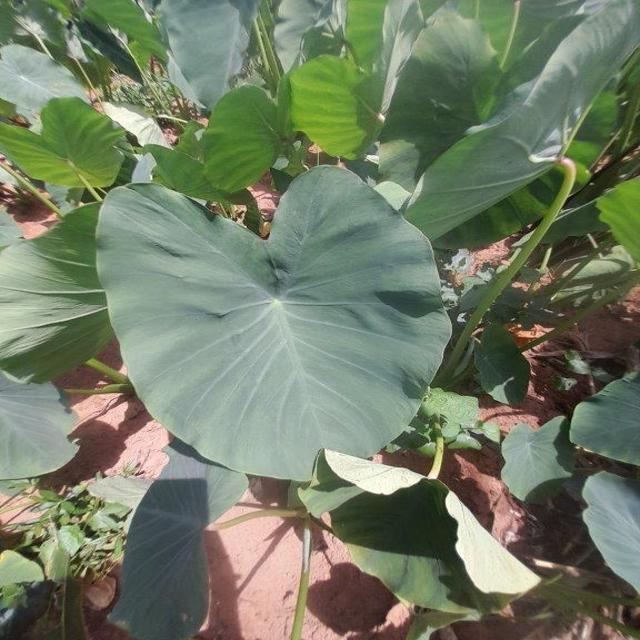
Label: Healthy